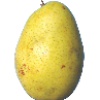
Label: Pear Monster 1